Anthony Storr

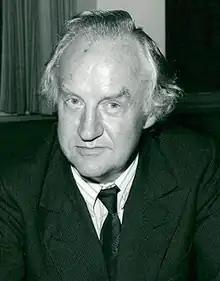

Anthony Storr (18 May 1920 – 17 March 2001) was an English psychiatrist, psychoanalyst, and author.